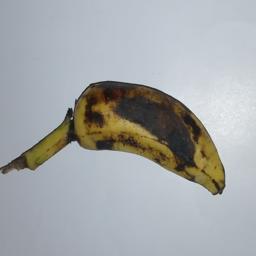
Banana variety: Champa Kola